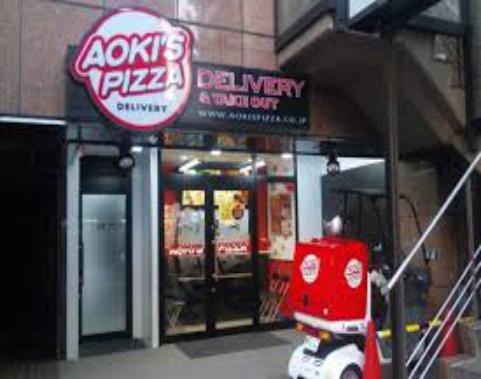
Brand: Aoki's Pizza
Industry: Food